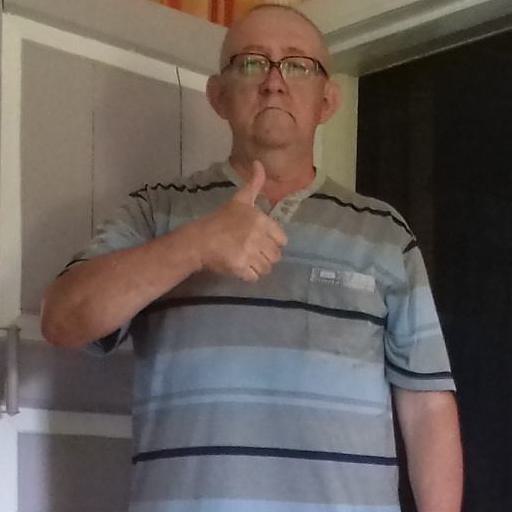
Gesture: like